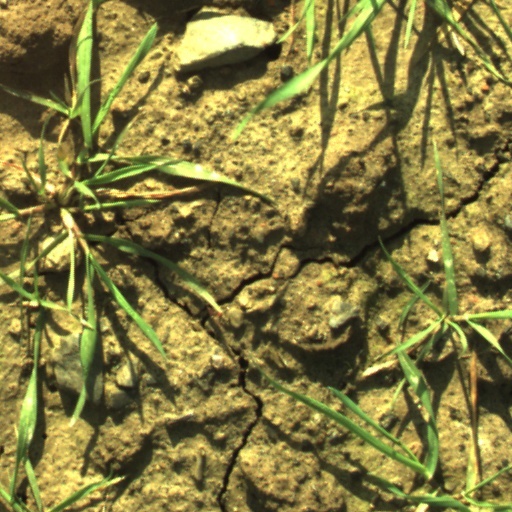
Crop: wheat